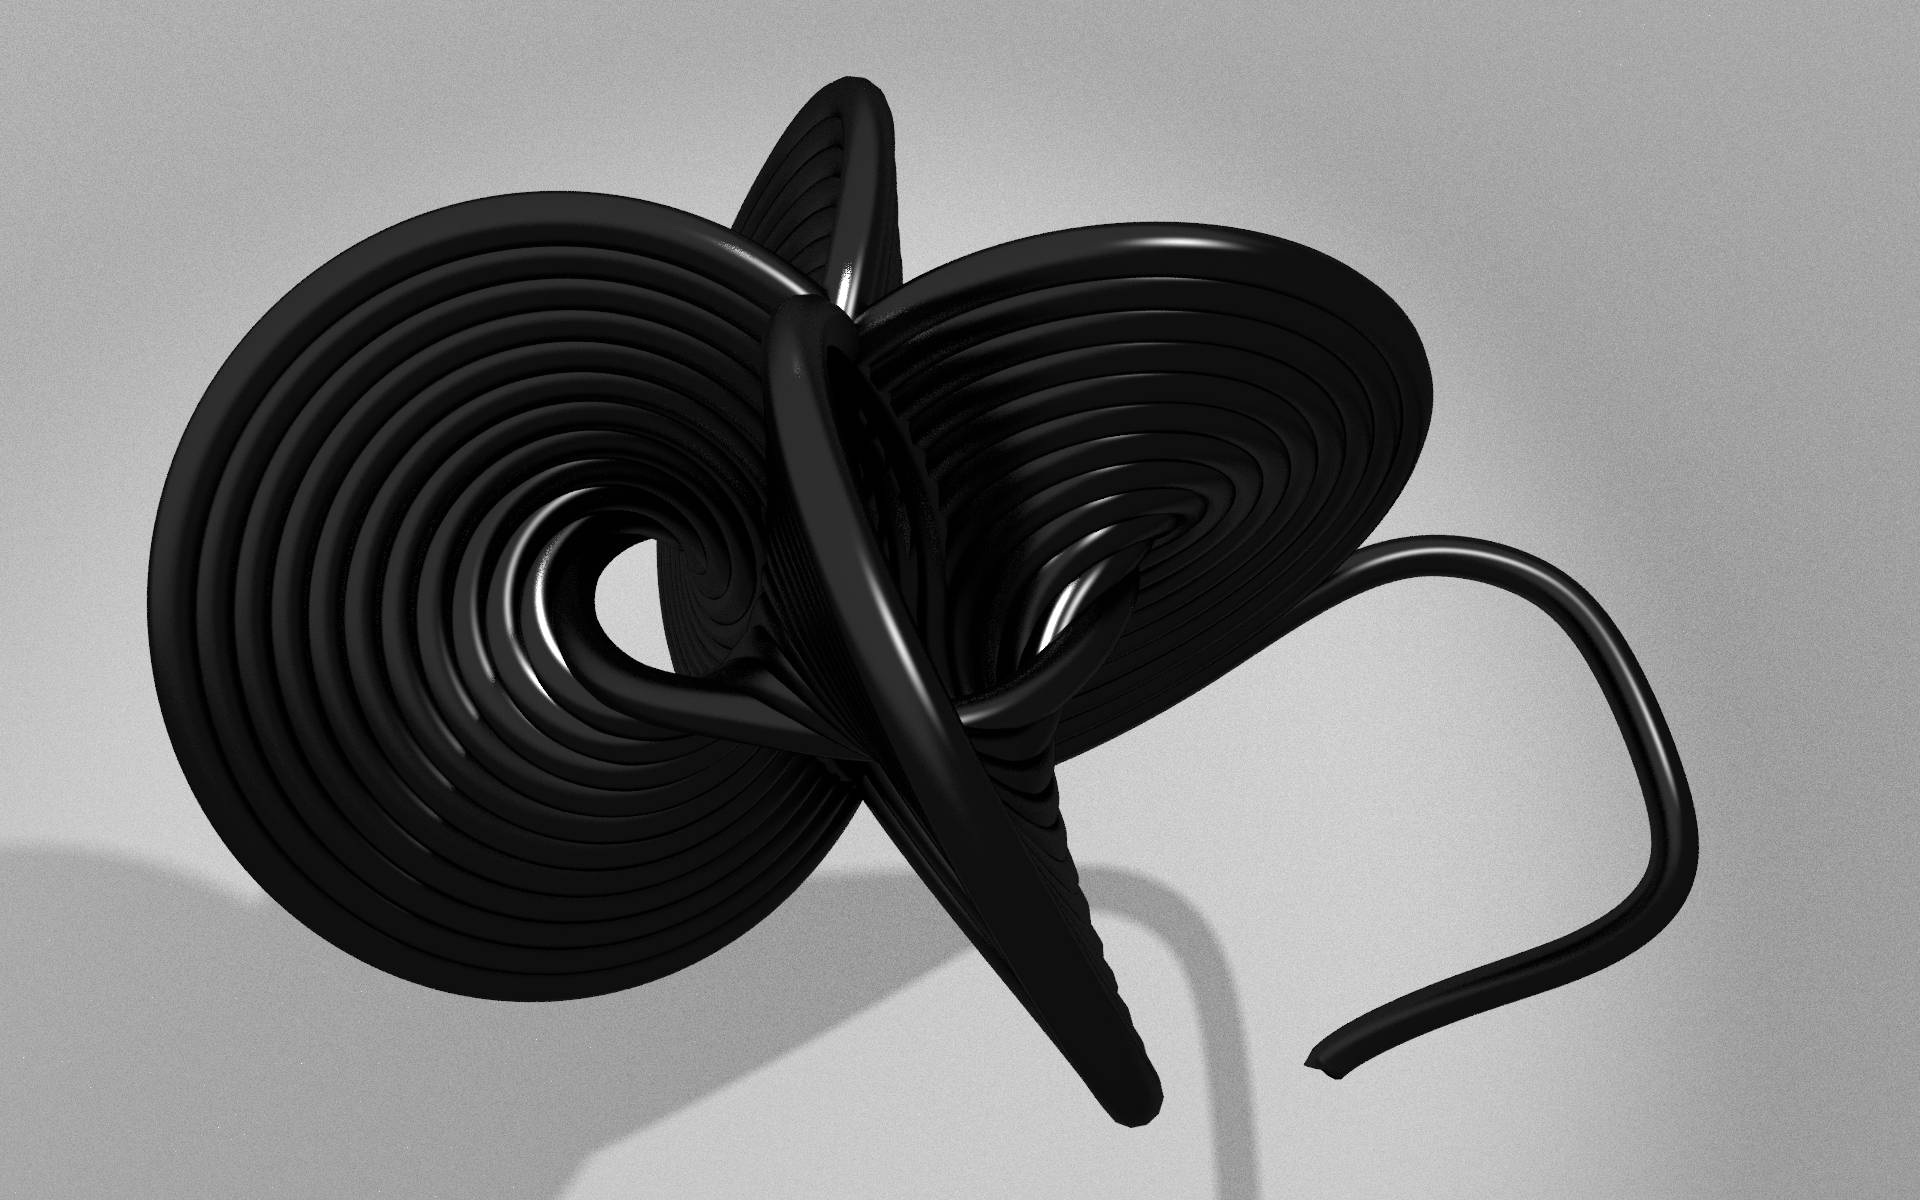
wing, abstract, wheel, spiral, black, ear, hairstyle, grey, illustration, mathematics, 3d, licorice, fractal, rendering, monochrome photography, kringel, aircraft engine